Michelle Lopez

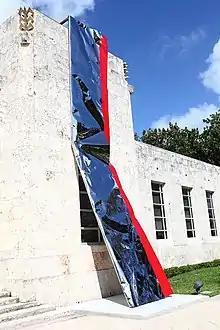
40 ft. Blue Angel Public Installation, Art Public, Bass Museum, Miami, 2013

Michelle Lopez (born 1970 in Bridgeport, CT, of Filipino descent) is an American sculptor and installation artist, whose work incorporates divergent industrial materials to critique present day cultural phenomena. She lives and works in Philadelphia, PA.